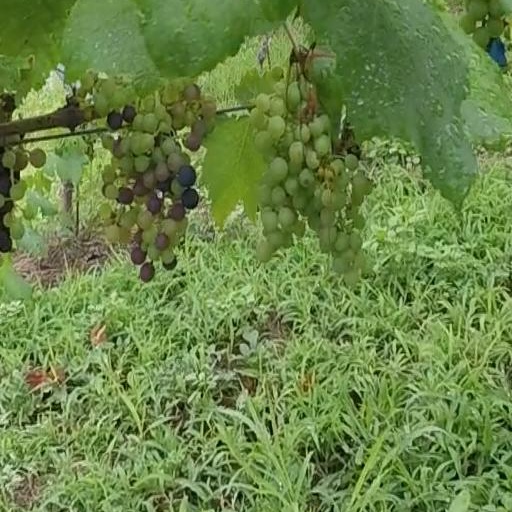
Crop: grape